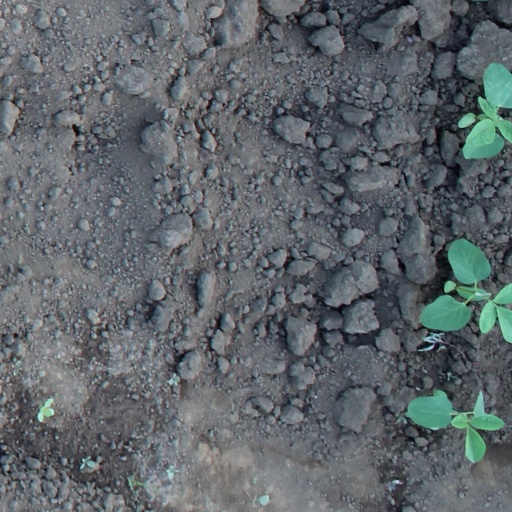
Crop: soybean